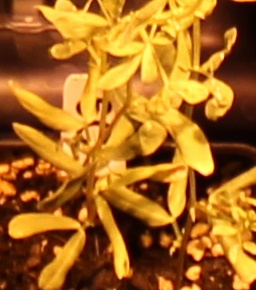
Label: Lentil